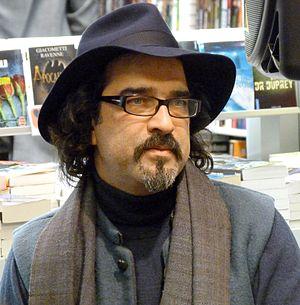
Atiq Rahimi, écrivain afgano-français et prix Goncourt 2008, le 10 décembre 2010 à la FNAC Odéon, en compagnie du photographe Reza Deghati, pour le livre de photos de Reza Derrière l'objectif de Reza.
Atiq Rahimi, né le 26 février 1962 à Kaboul, Afghanistan, est un romancier et réalisateur de double nationalité française et afghane. Il a reçu le prix Goncourt le 10 novembre 2008 pour son roman Syngué sabour. Pierre de patience.